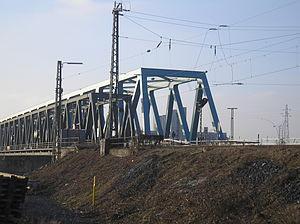
Le pont ferroviaire de Kehl, reconstruit en 1956 à voie unique, fut un pont de la ligne de Strasbourg-Ville à Strasbourg-Port-du-Rhin enjambant le Rhin et par la même occasion franchissant la frontière entre la France et l'Allemagne.
Cette liste contient les ponts présents sur le Rhin et ses bras. Elle est donnée par province néerlandaise, land allemand, département français, canton suisse, land autrichien ou pays depuis l'aval du fleuve vers son amont et précise pour chacun le nom des communes reliées, en commençant par celle située sur la rive gauche.